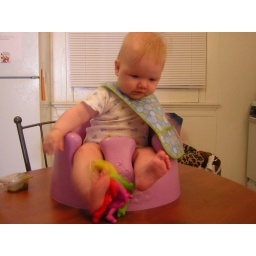
5m3w5d in bumbo chair with monkeys 7